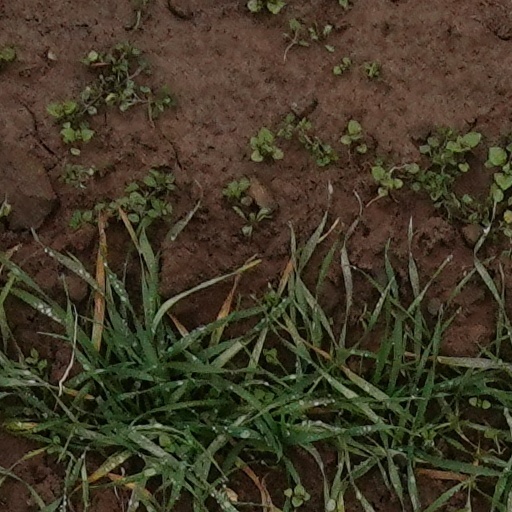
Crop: wheat